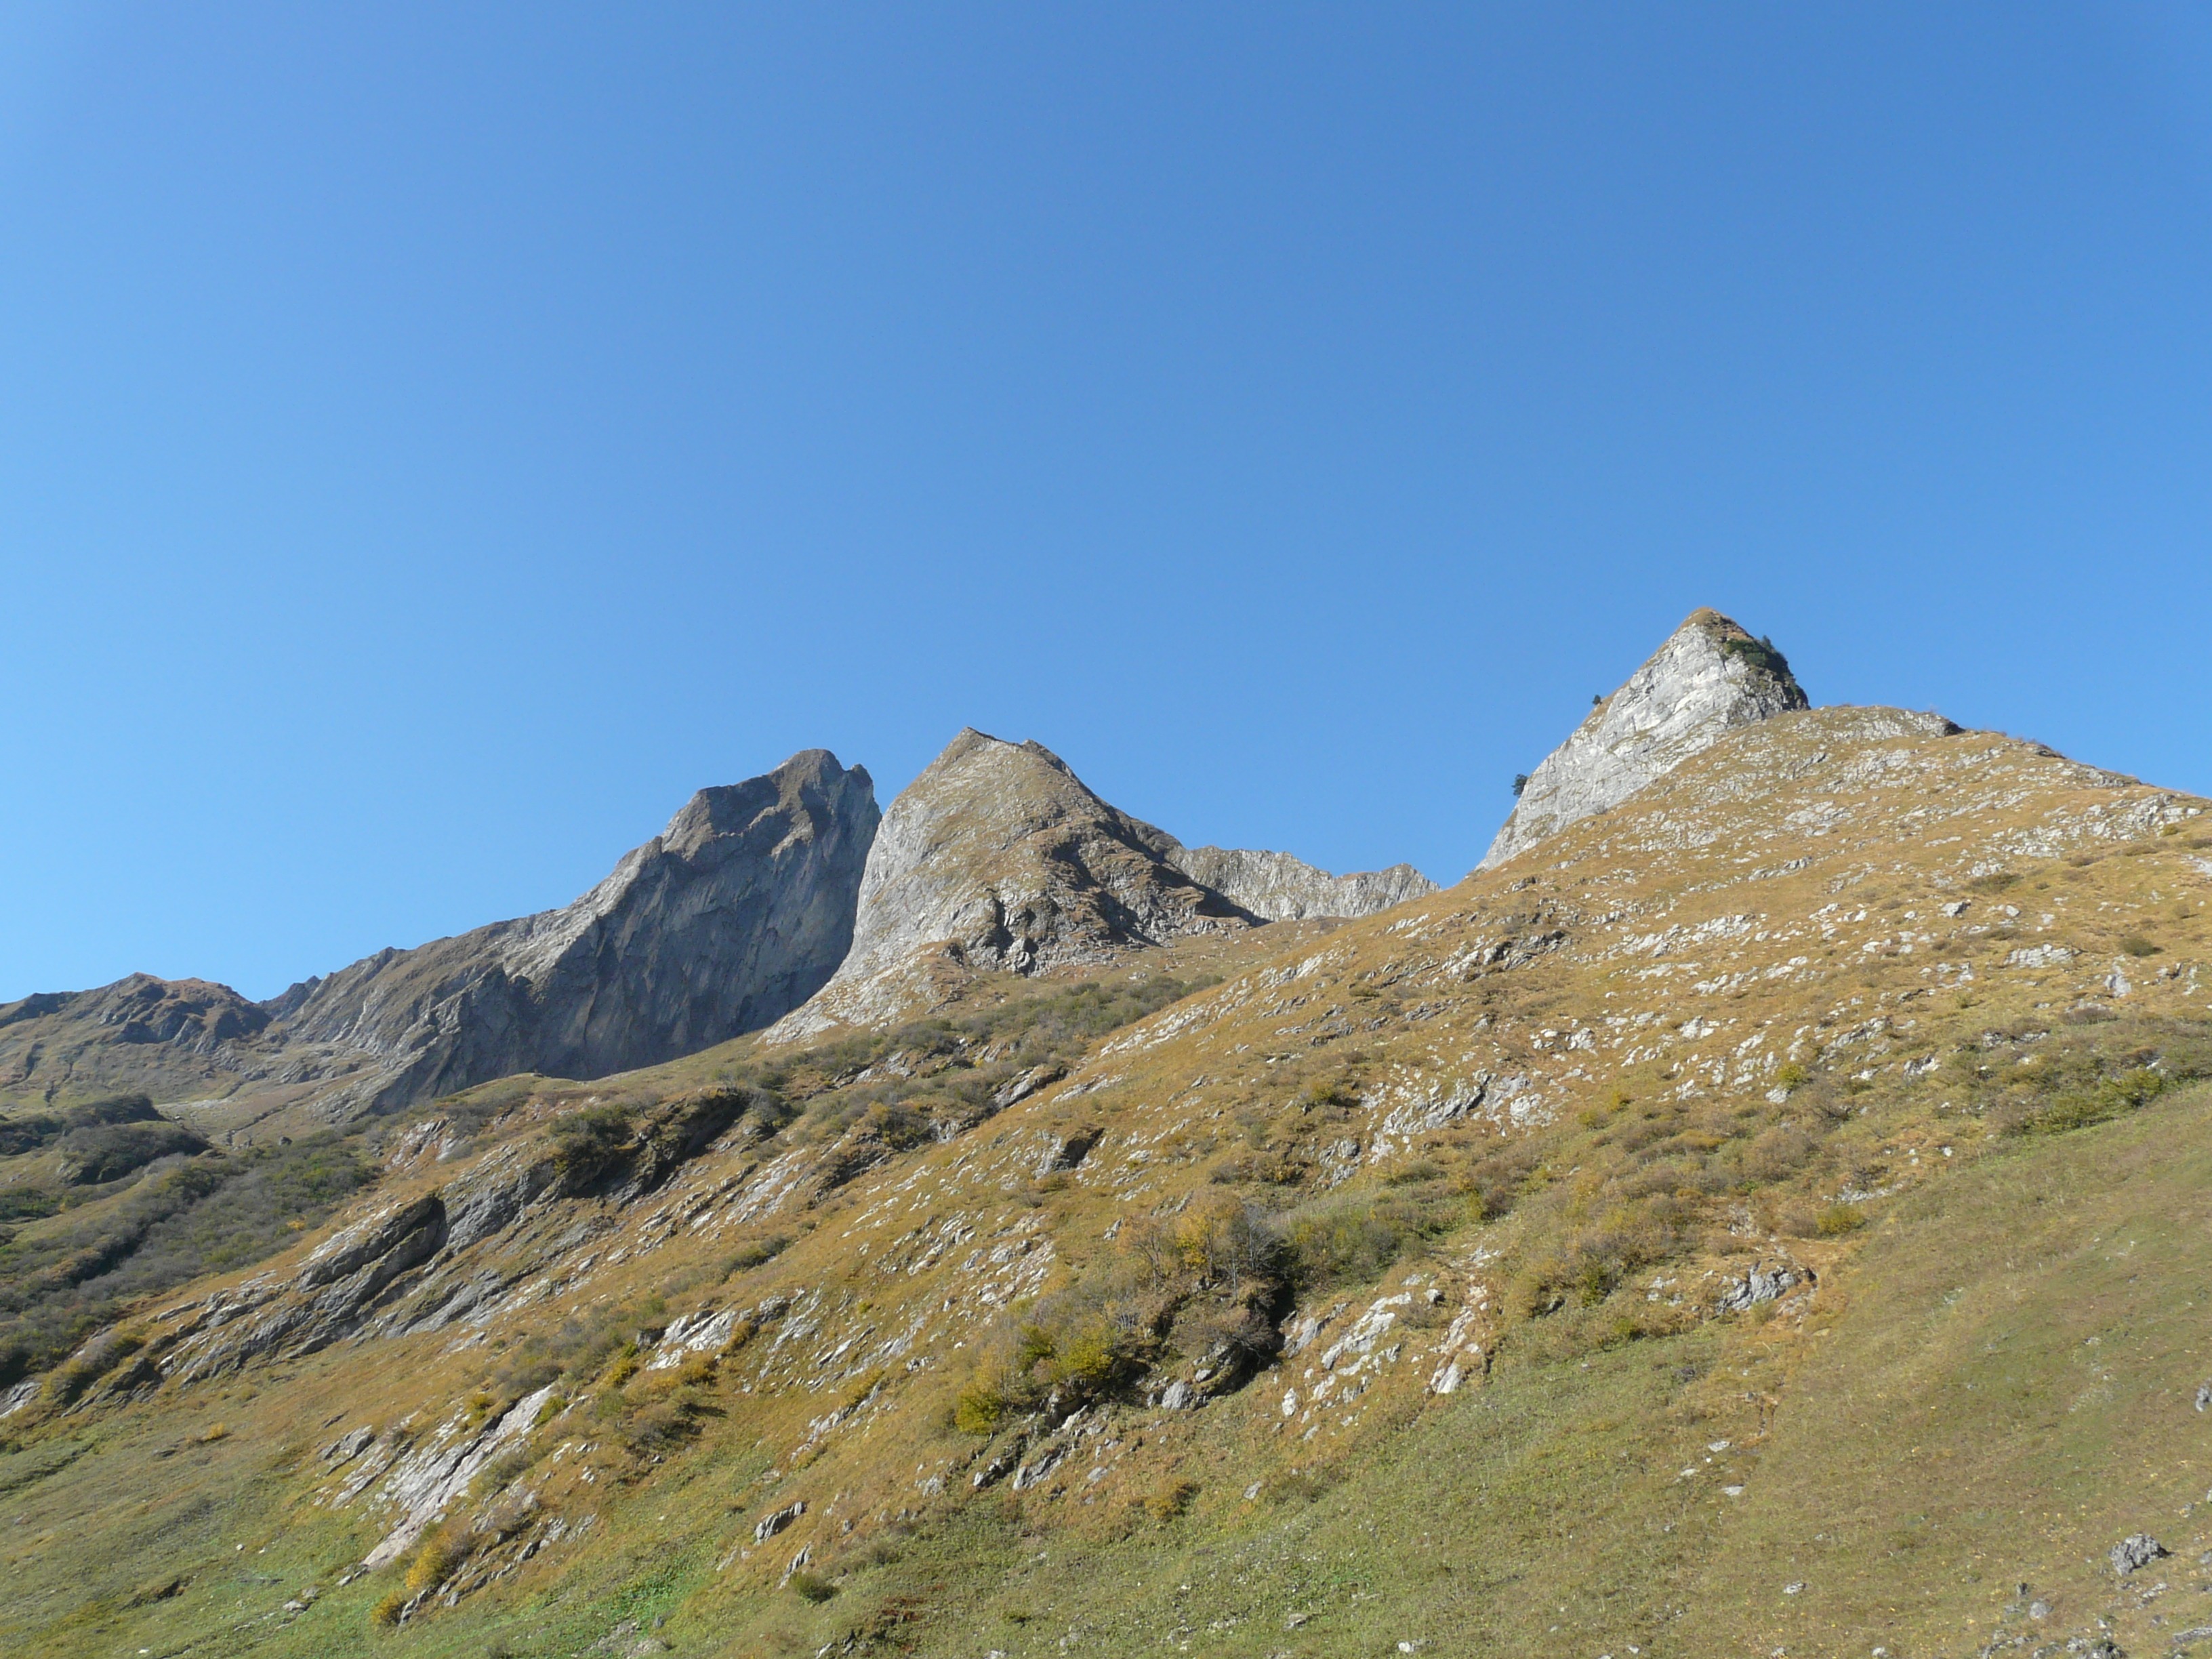
rock, wilderness, walking, mountain, hiking, meadow, hill, adventure, mountain range, alpine, highland, terrain, ridge, summit, geology, mountains, alps, badlands, plateau, kar, fell, landform, mountain hiking, flank, mountain pass, allg u alps, geographical feature, mountainous landforms, h fats, allgau, small h fats, upper hole, rope executioner